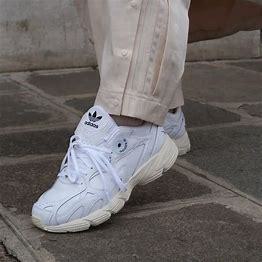
Brand: Adidas
Model: Astir